Charles Haughey

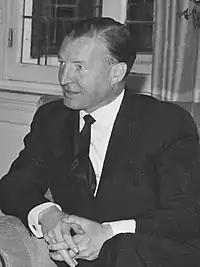
Haughey in 1967

Haughey was appointed by Fianna Fáil to run President Éamon de Valera's re-election campaign for the 1966 presidential election. Fine Gael chose a comparatively young TD and barrister, Tom O'Higgins (nephew of Kevin O'Higgins), to run against de Valera. By then, de Valera was 84 years old and almost blind. Haughey knew this might compare unfavourably to O'Higgins, whose campaign drew comparisons with the equally youthful US President John F. Kennedy, and launched what was seen as a political stroke. He insisted that it was beneath the presidency to actively campaign, meaning that de Valera would have a low profile. Therefore, in the interests of fairness, the media was asked to give O'Higgins an equally low profile, ignoring his speeches and publicity campaign. The print media, both nationally and locally, ignored Haughey's suggestion. But the state-run RTÉ, facing criticism from Lemass's government for being too radical in other areas, agreed and largely ignored the O'Higgins campaign.